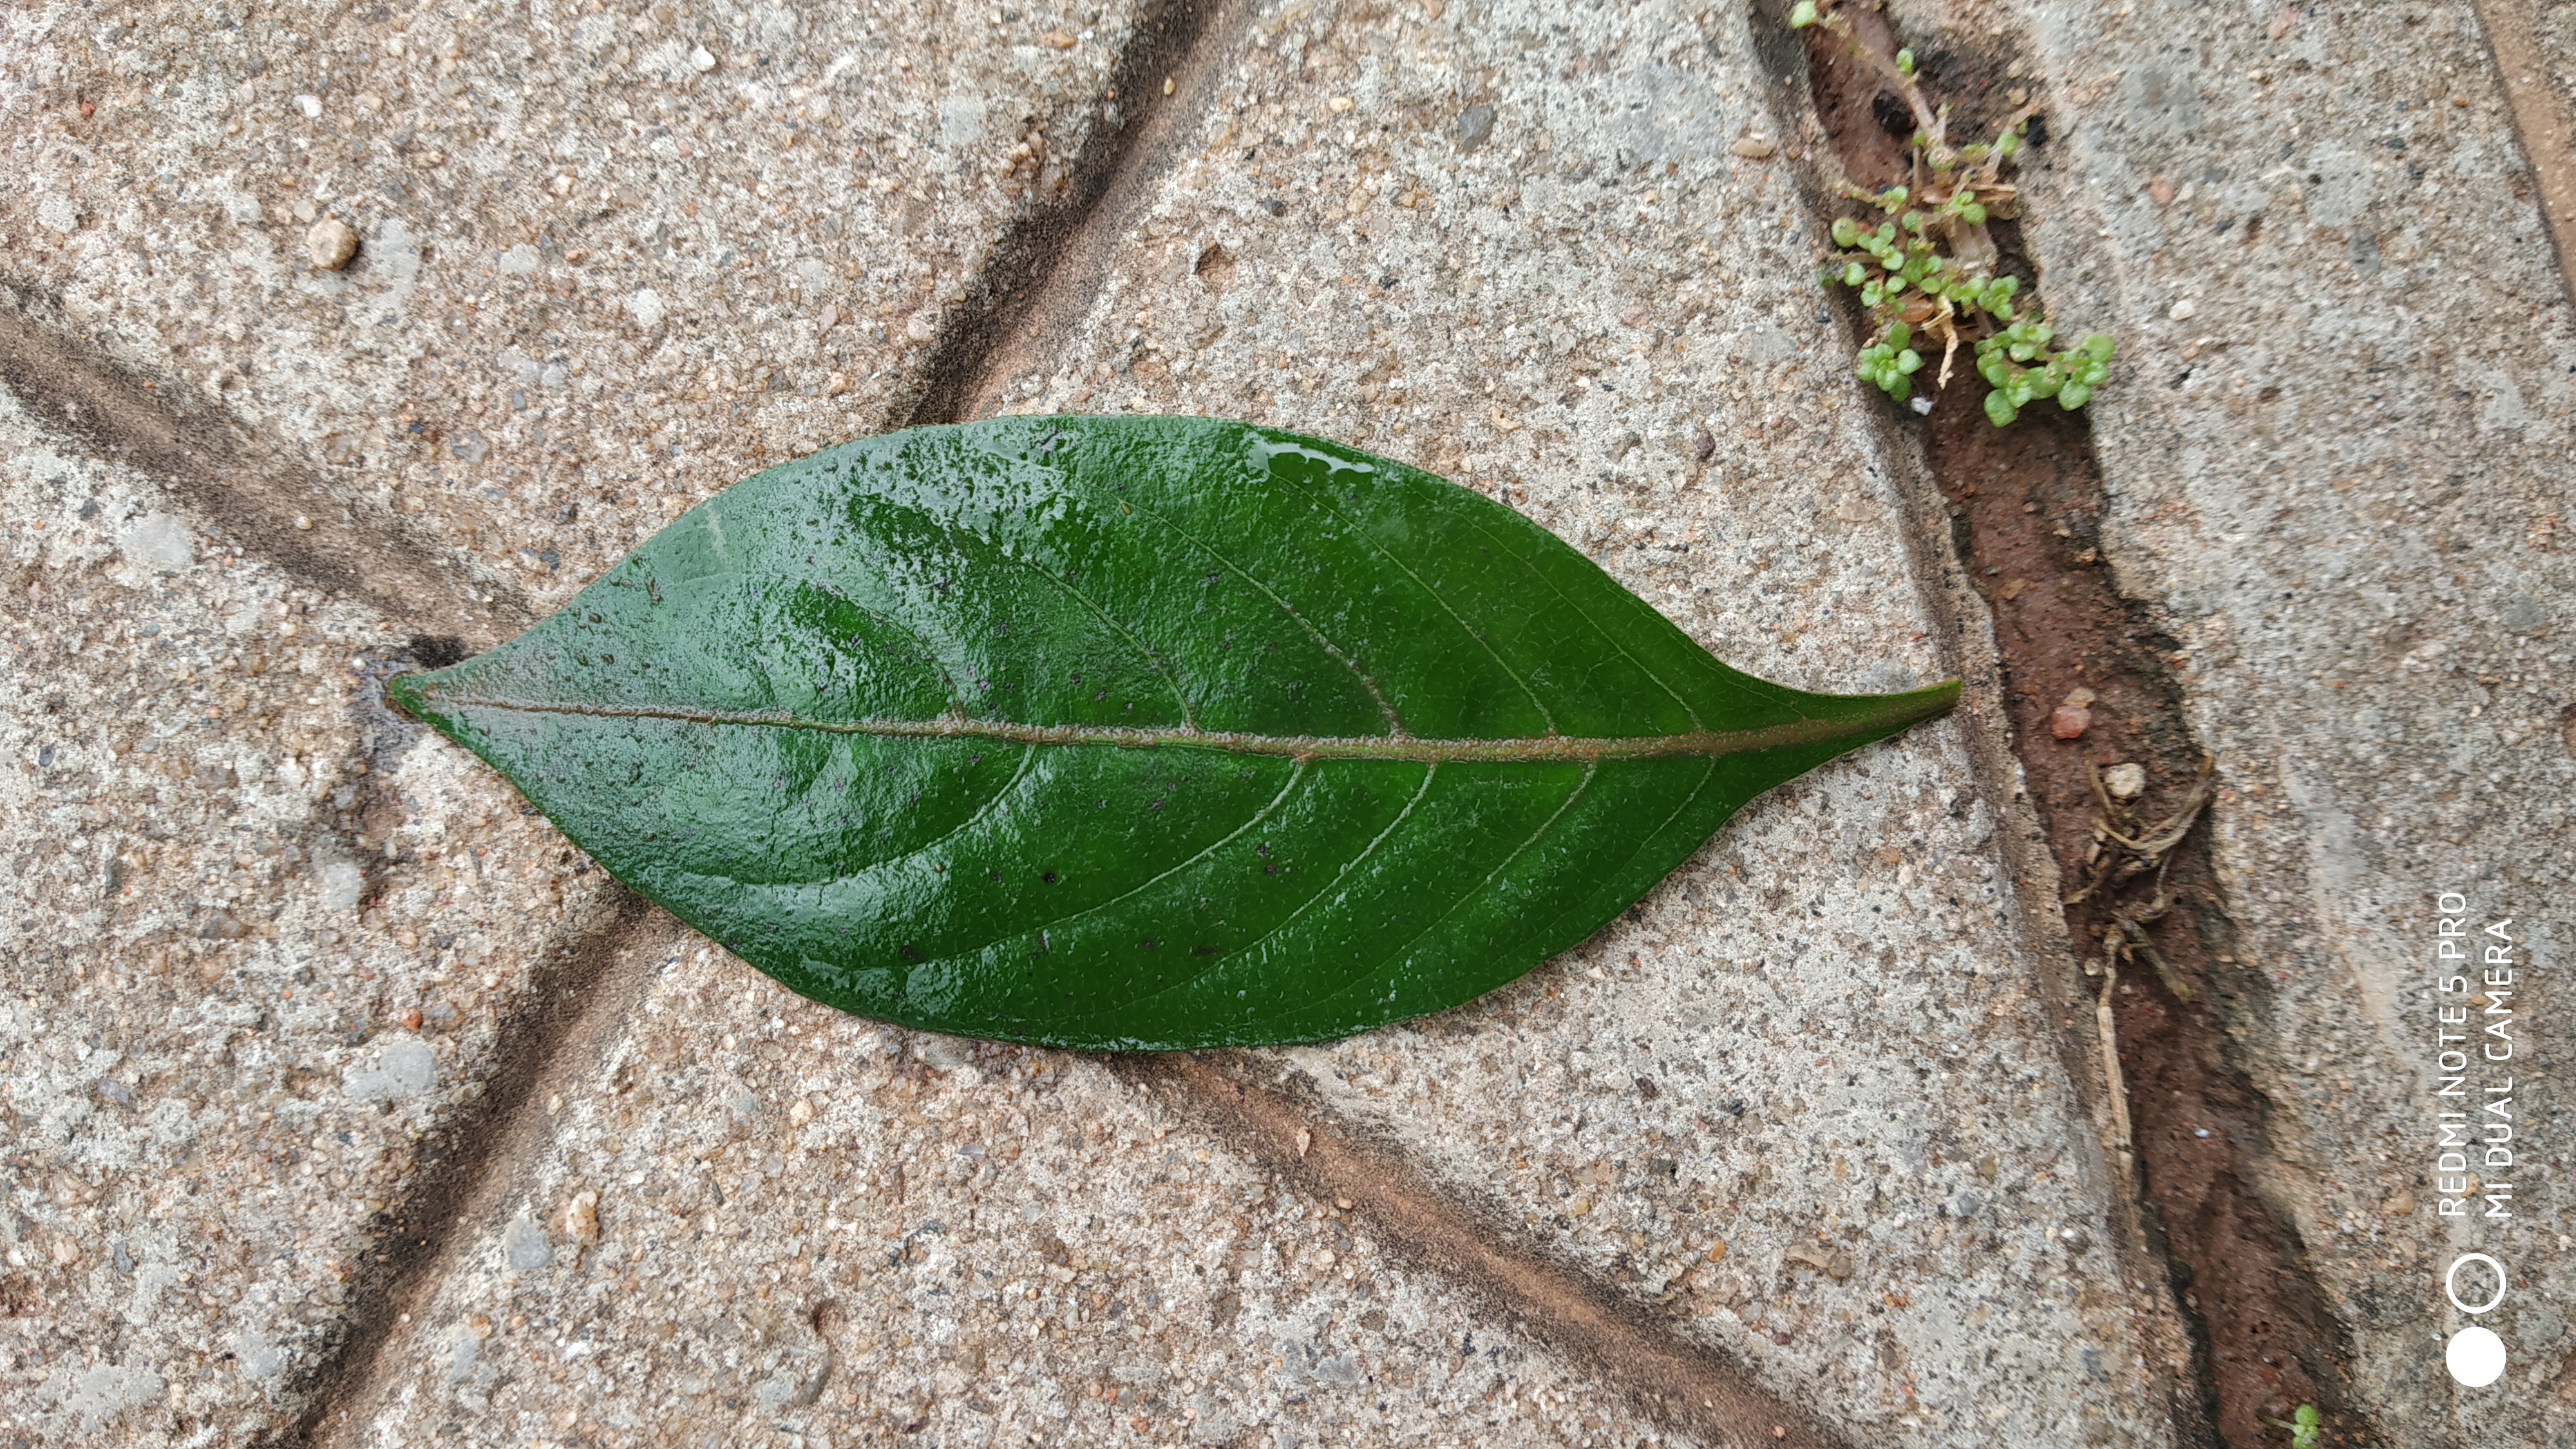
Plant: Ganike